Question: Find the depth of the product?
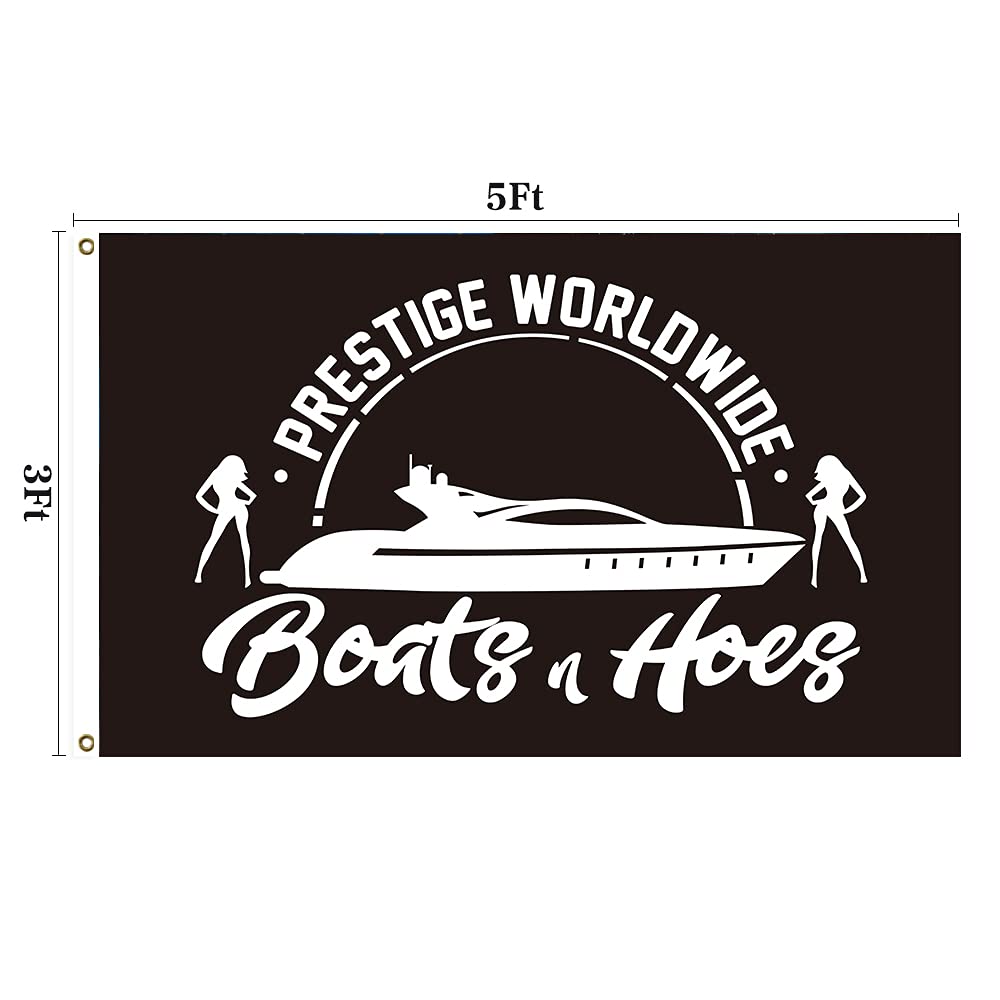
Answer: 5.0 foot